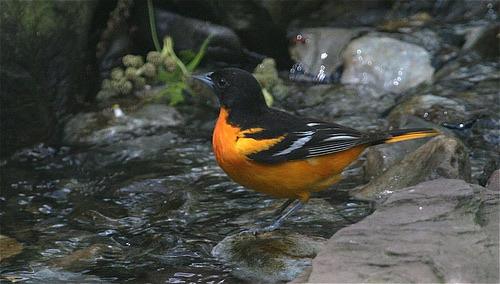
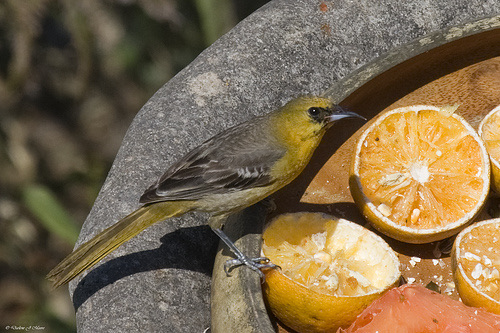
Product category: misc
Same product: yes